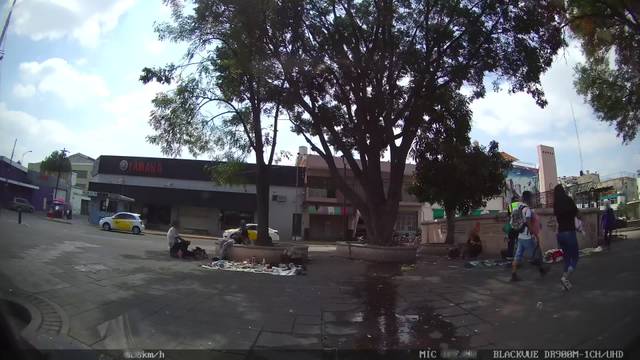
Region: Mexico
Coordinates: 20.671, -103.344